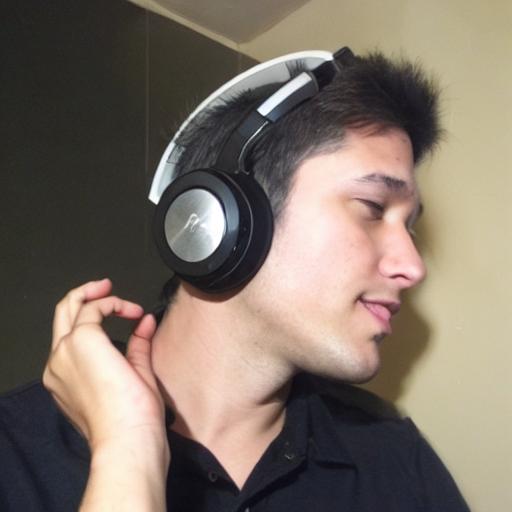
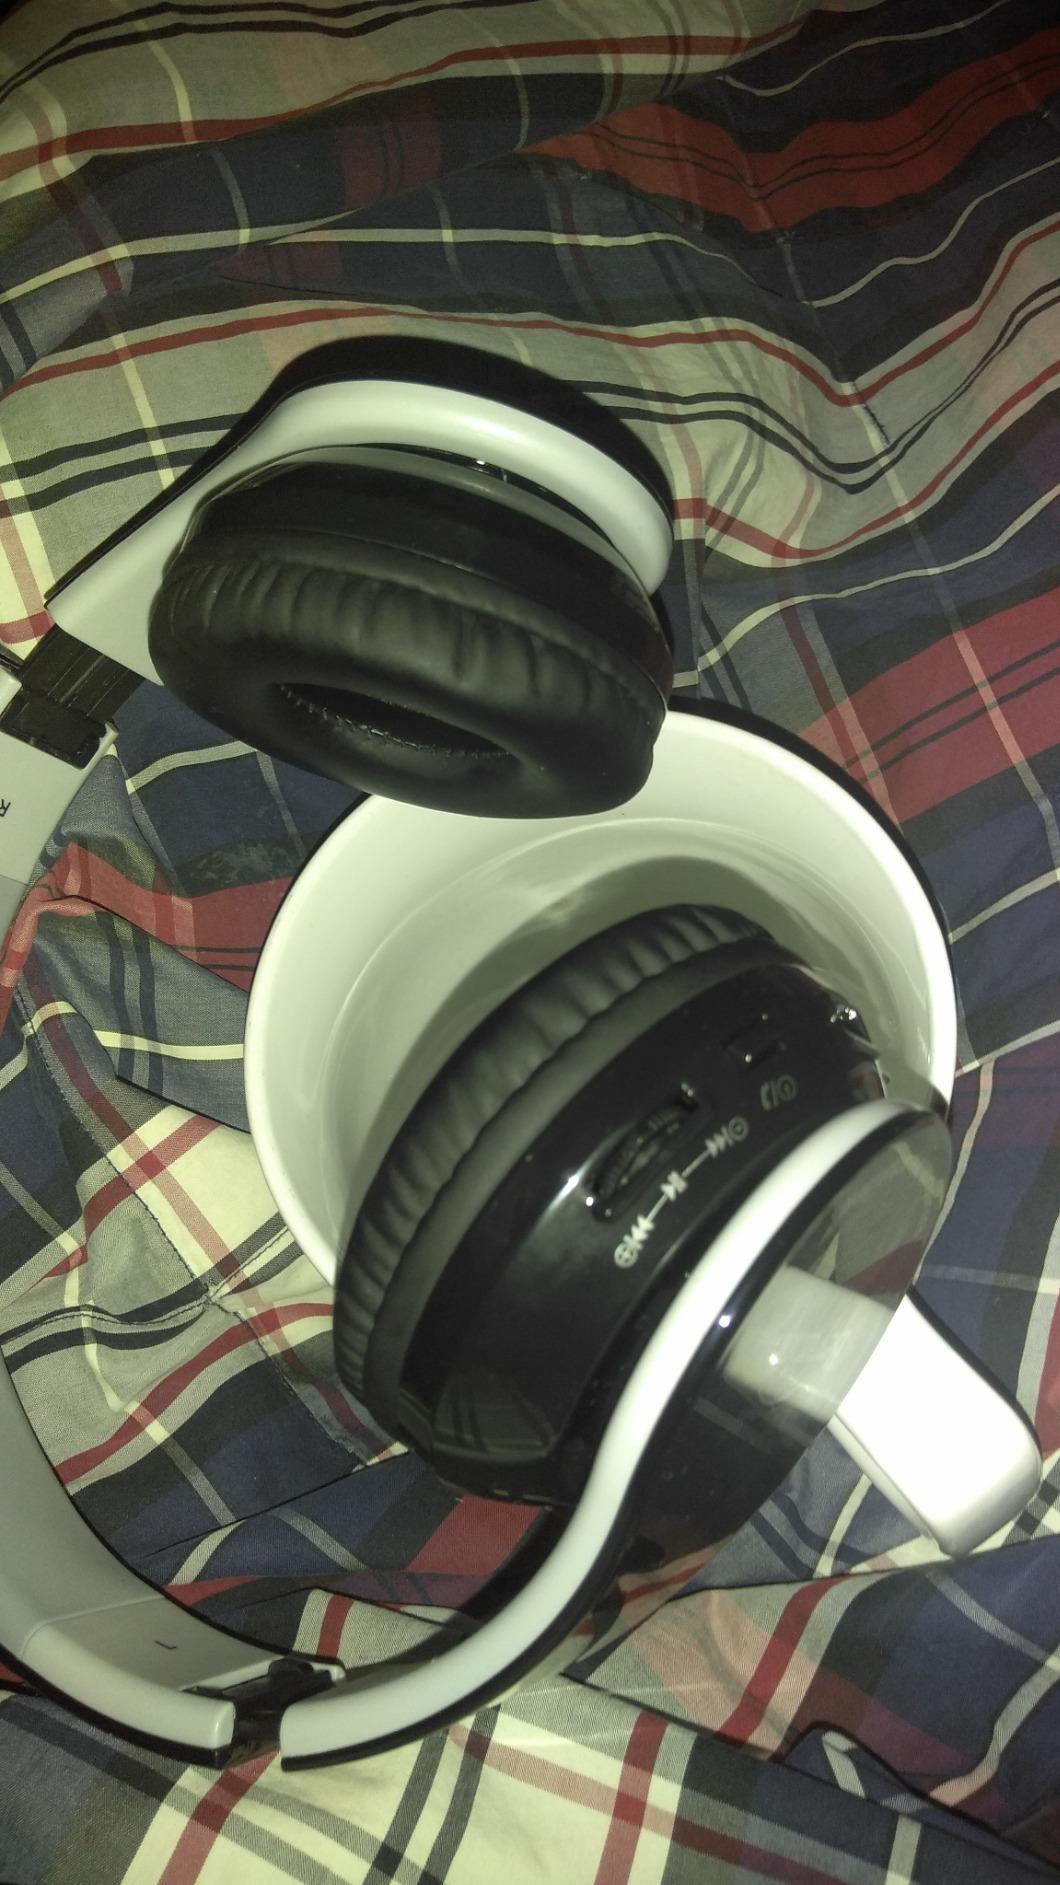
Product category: headphones
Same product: no